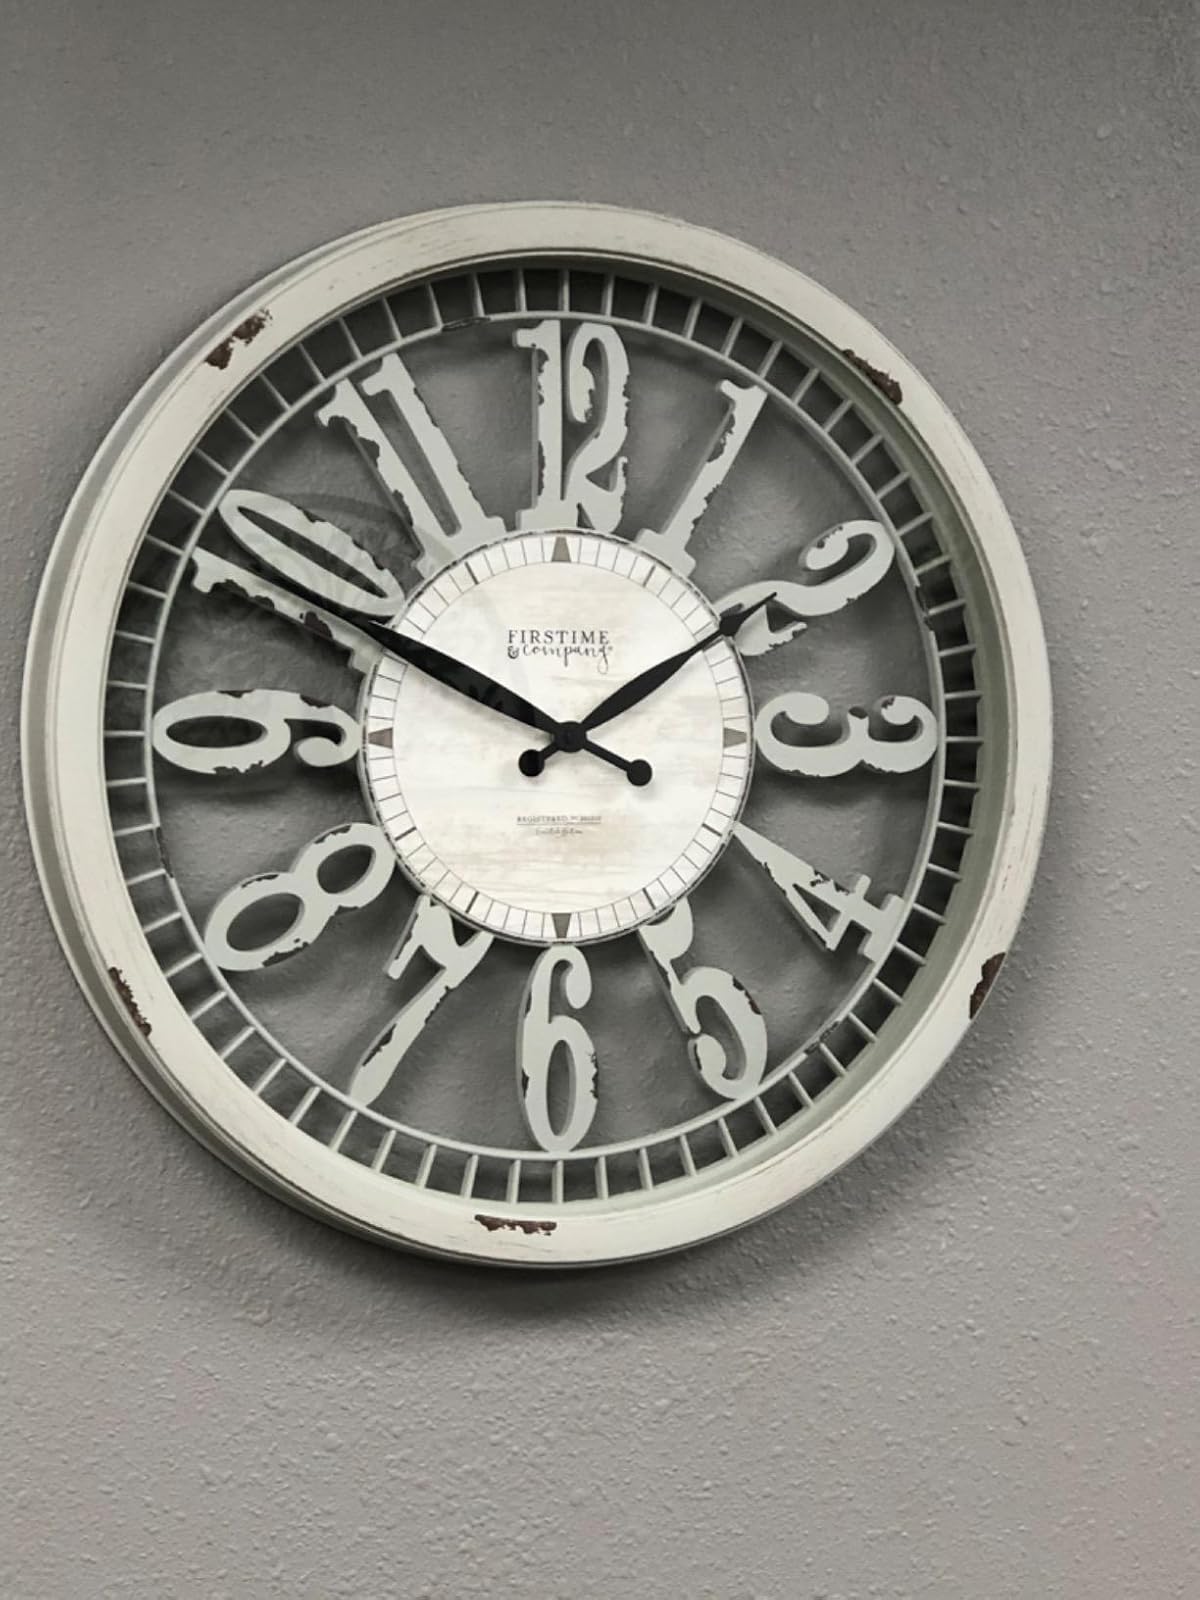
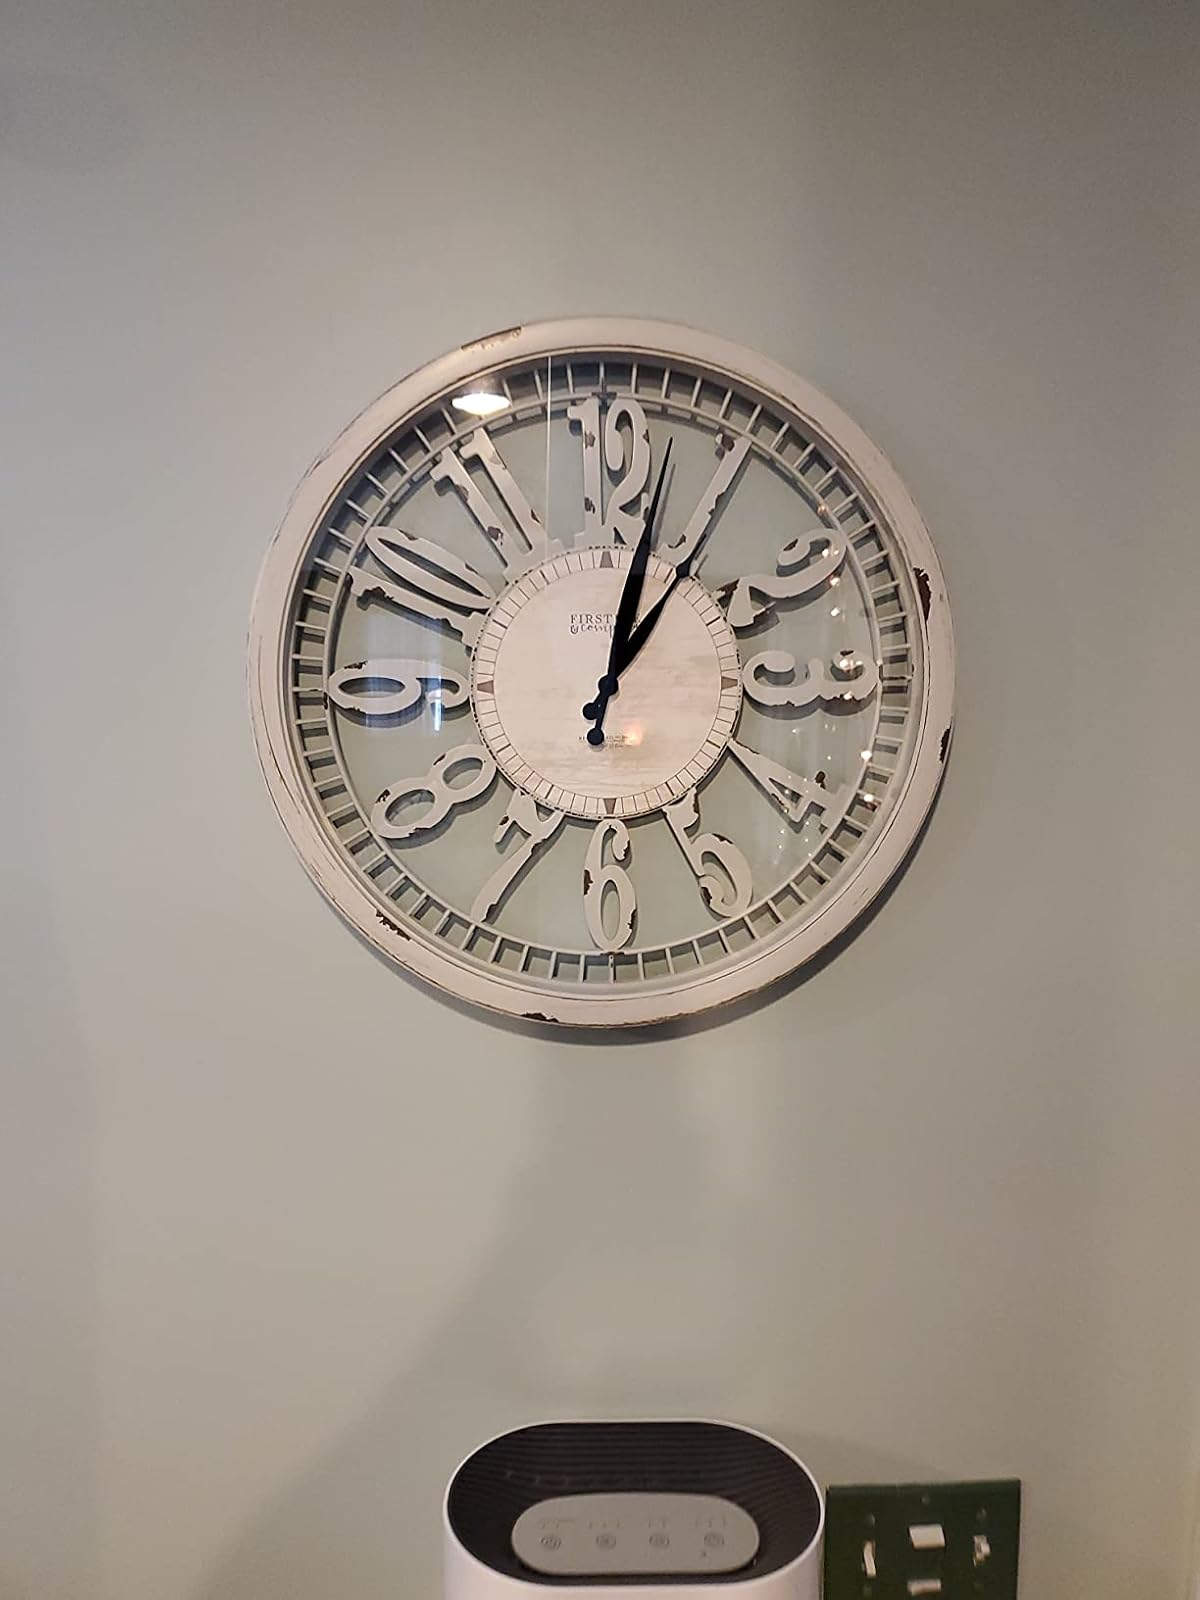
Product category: clock
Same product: yes